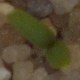
Label: sugar_beet